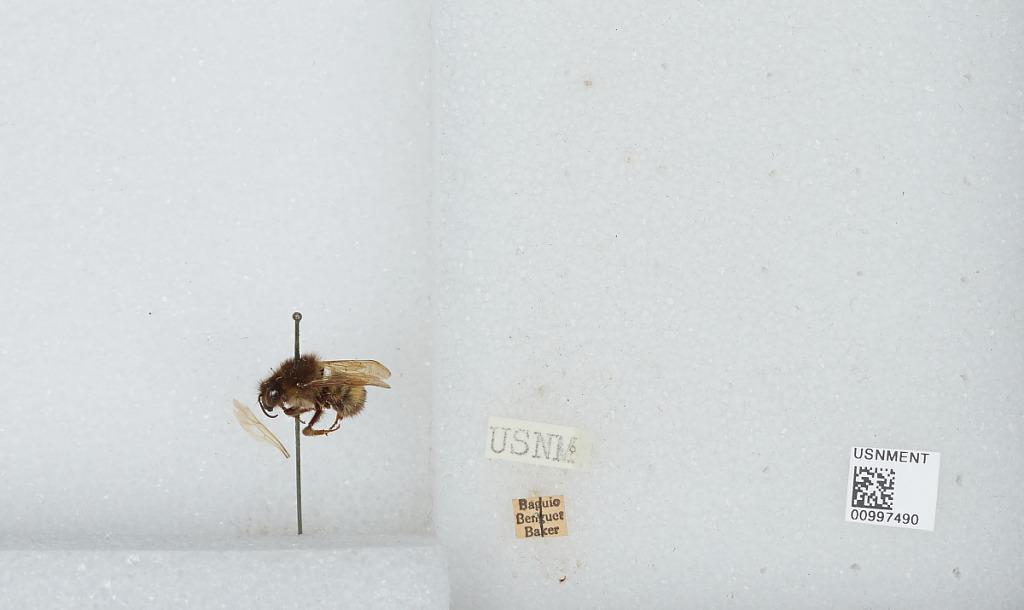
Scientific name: Bombus (Pyrobombus) flavescens Smith
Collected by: Baker
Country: Philippines
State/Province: Benguet
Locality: Baguio
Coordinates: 16.42, 120.6